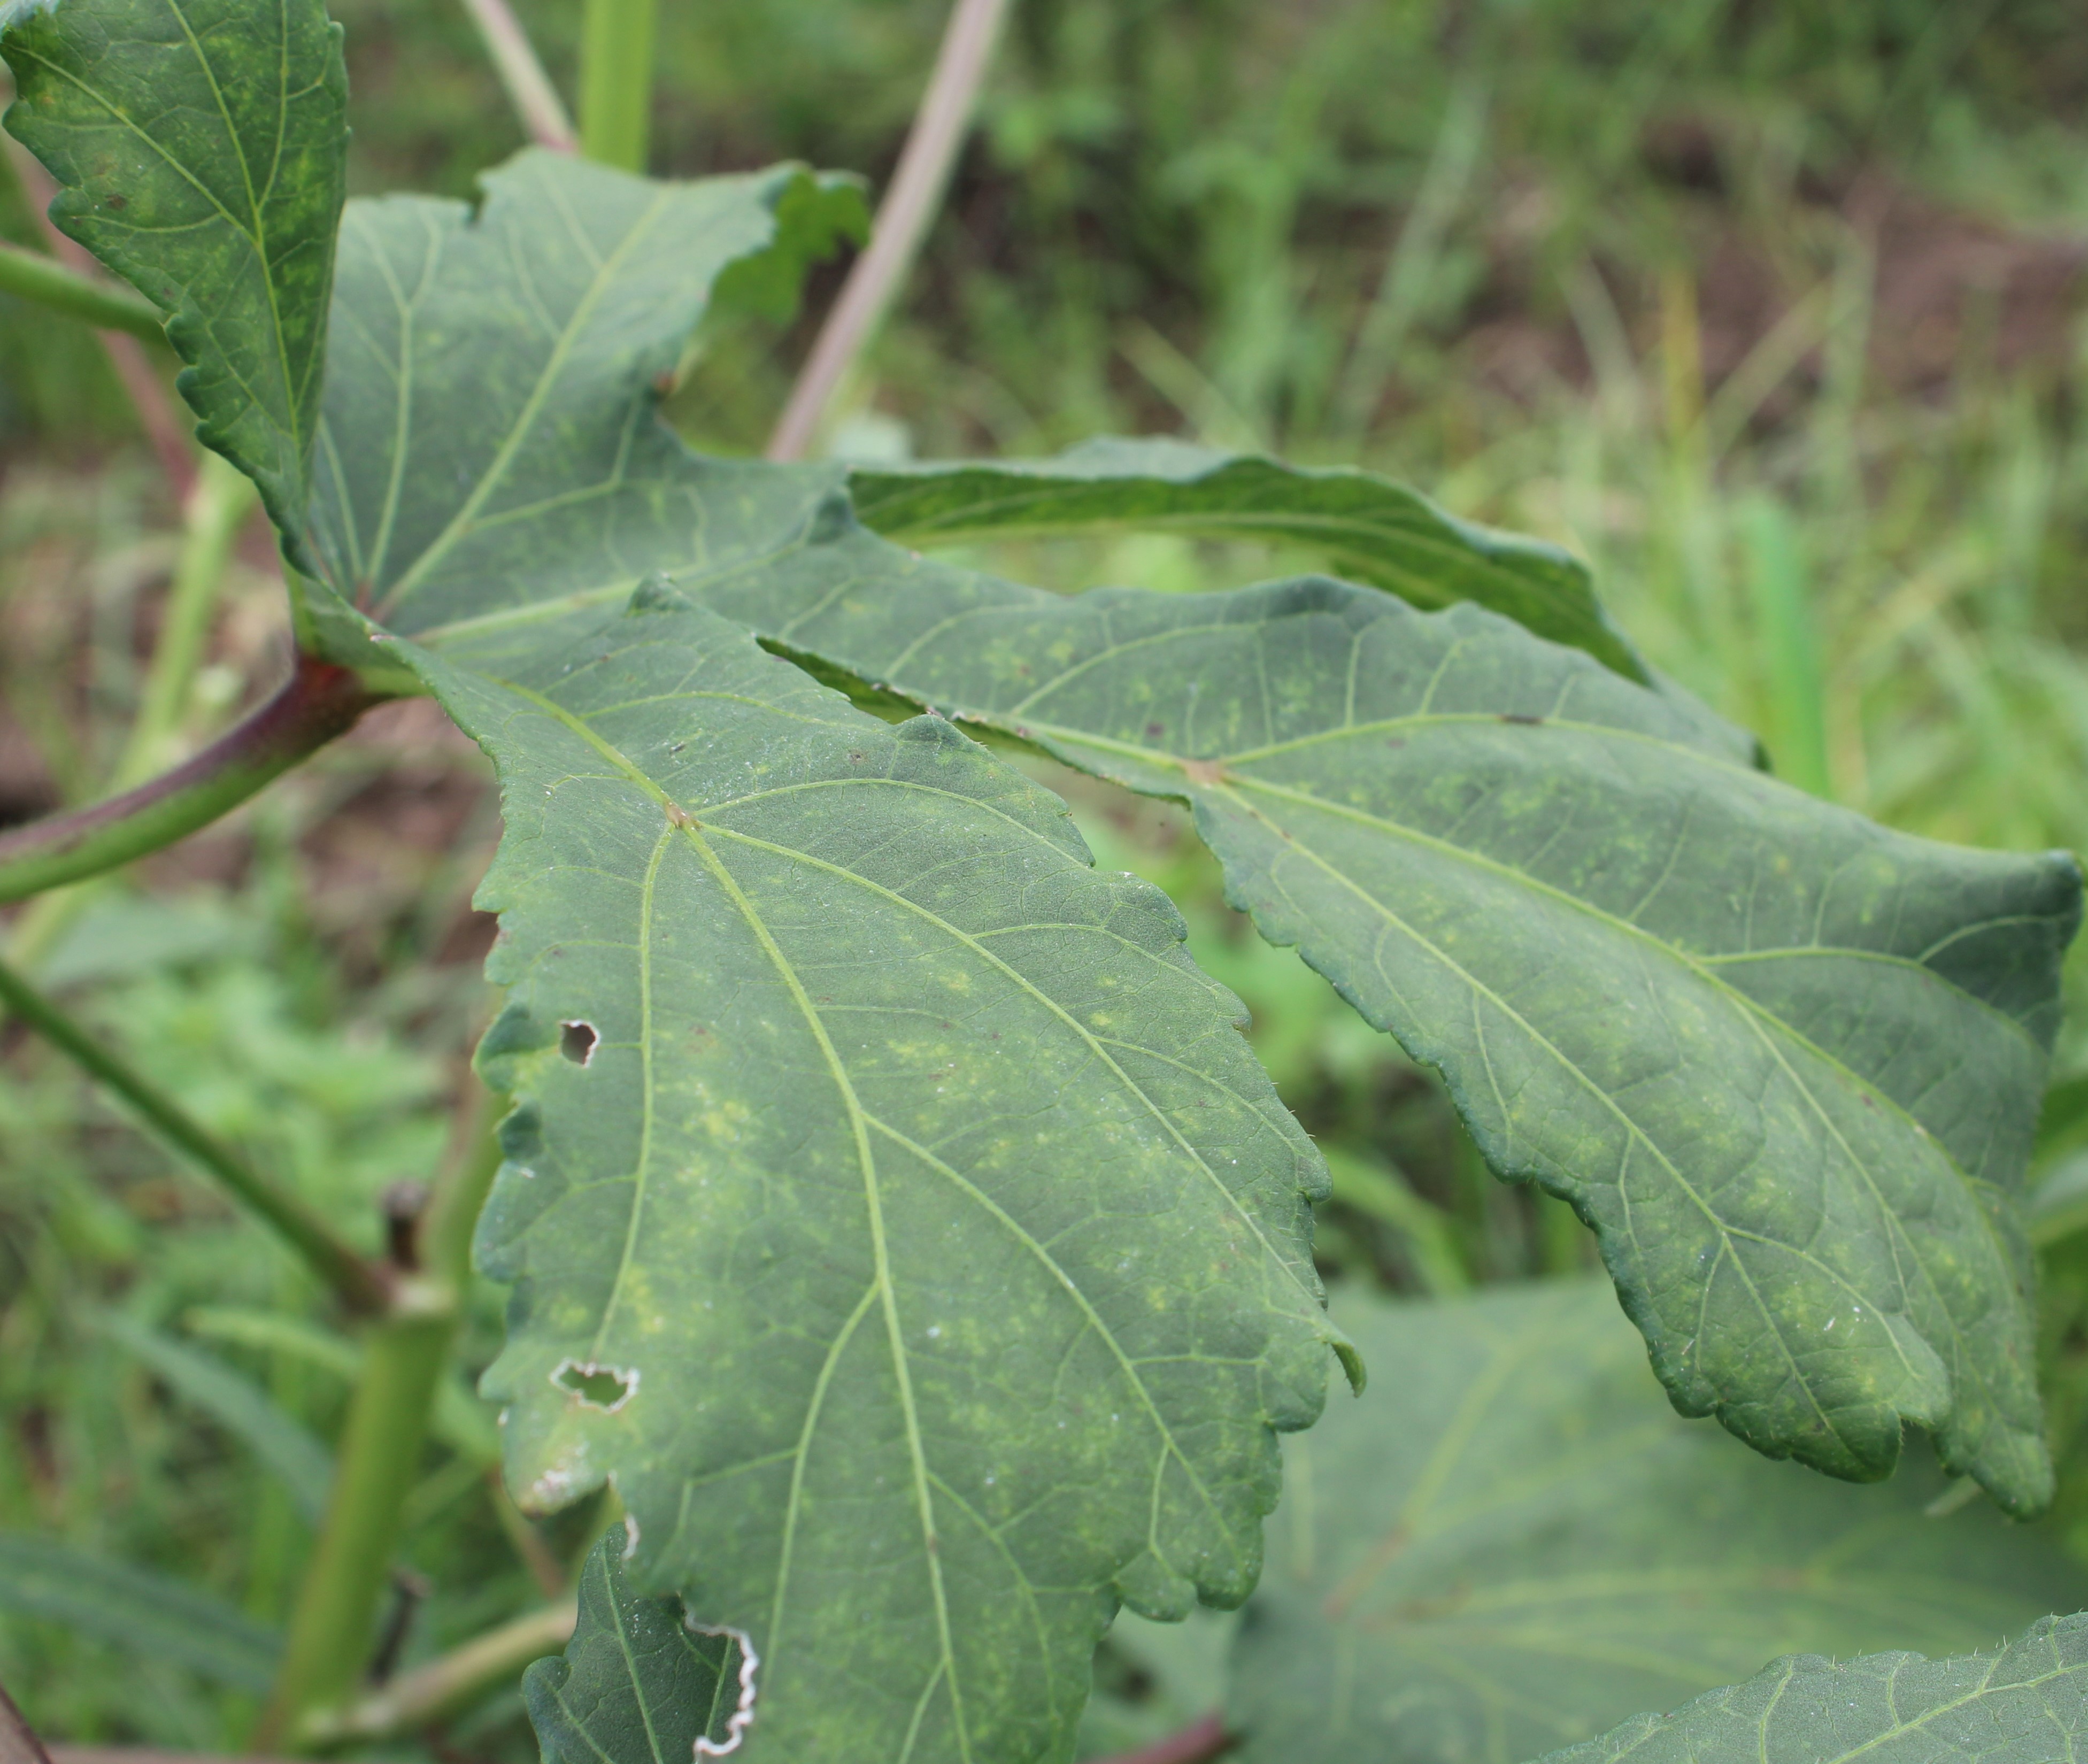
Label: Phyllosticta leaf spot